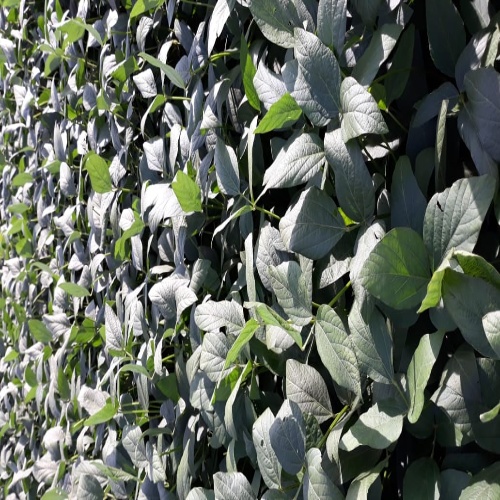
Label: Diabrotica_speciosa